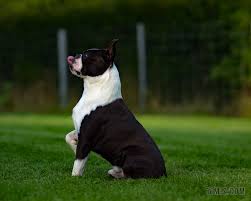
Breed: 230-n000084-Boston_bull